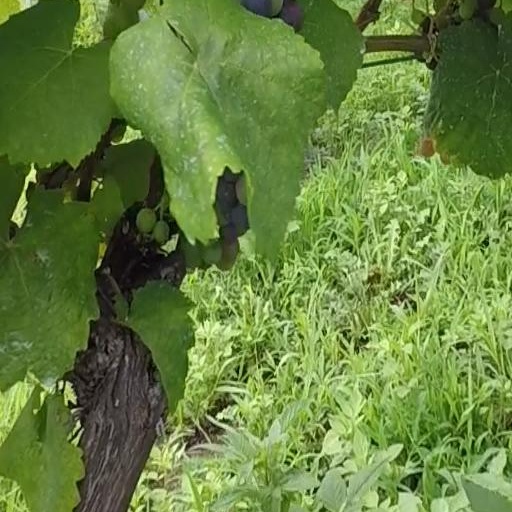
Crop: grape